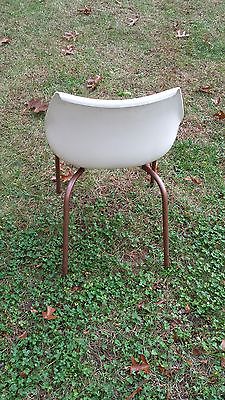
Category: chair